Claverton Pumping Station

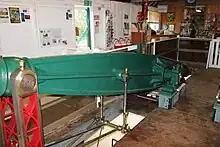
One of the rocking beams by Boulton and Watt

At full power the wheel uses 2 tons (2 tonnes) of water per second and rotates five times a minute. The water wheel drives a flexible coupling to a pit wheel with a diameter of , which has 408 (204 pairs) hand-fitted wooden teeth that mesh with a cast iron gear, increasing the speed to 16 rpm. From there, cranks drive vertical connecting rods that transfer the energy to two long cast iron rocking beams made by Boulton and Watt. Each beam drives an diameter lift pump, which also takes its supply from the mill leat. Each pump stroke raises 50 imperial gallons (230 litres) of water to the canal via of diameter cast iron pipe. With the sluice fully depressed the flow is 73 ft/s and due to the build-up of spent water in the tail-race the working head is reduced to , giving a potential power of 34 hp. The output power, calculated from the water lifted into the canal per minute, is 24 hp representing an efficiency of 62%.